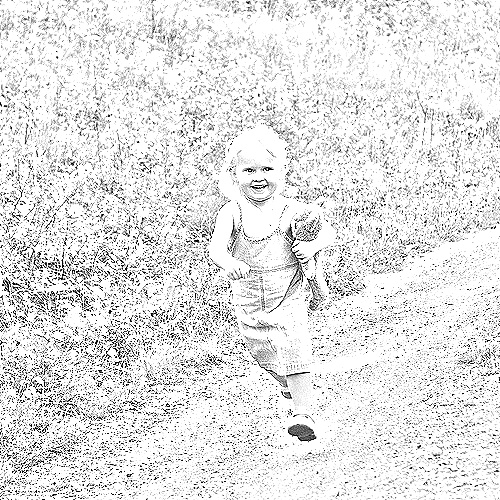
Portrait style: Sketch Portrait